Madonnas and Men

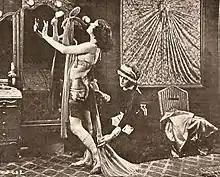

Madonnas and Men is a 1920 American silent drama film directed by B.A. Rolfe and starring Anders Randolf, Edmund Lowe and Gustav von Seyffertitz.